Tanapag Harbor

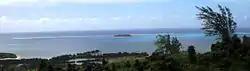
Tanapag harbor with Managaha island

Tanapag Harbor is the primary harbor of Saipan, and is located on the western side of the island in the city of Tanapag. It is separated from the Philippine Sea by a barrier reef, located about 3 km (2 miles) off the shore. This reef forms the Saipan Lagoon.